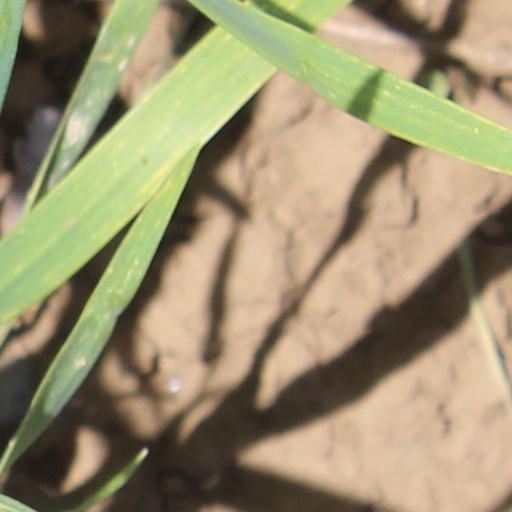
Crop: wheat